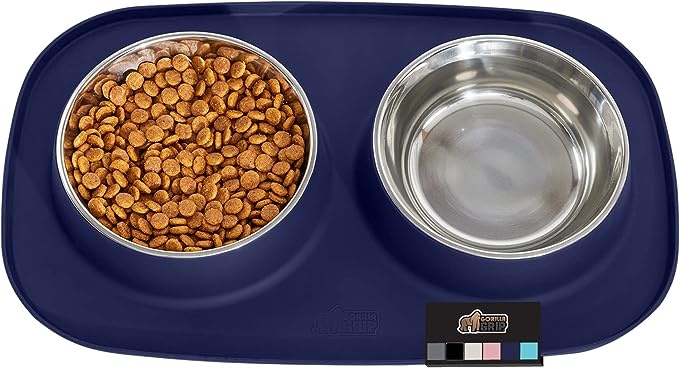
Gorilla Grip 100% Waterproof BPA Free Cat and Dog Bowls Silicone Feeding Mat Set, Stainless Steel Bowl Slip Resistant Raised Edges, Catch Water, Food Mess, No Spills, Pet Accessories, 2 Cup, Navy
About This BUILT TO LAST: durably designed silicone mat and stainless steel bowls are built to last; a convenient finger notch provides easy access to the dishes, making it simple to access and remove the bowls when filling with food or during cleaning NO MESS, LESS STRESS: help prevent spills and messes with the two in one bowls and feeding mat; a raised edge around the border catches overflow and helps contain spills, effectively keeping your pet's mealtime mess off of your floors SLIP AND SCRATCH RESISTANT SILICONE: the mat is constructed from scratch resistant silicone that helps to protect your floors from dragging and scratching; the silicone mat works as a base to keep bowls standing securely in place; we recommend use on clean, dry floors to prevent movement; aggressive eaters may be able to lift or drag mat DISHWASHER SAFE FOOD GRADE MATERIALS: rust resistant stainless steel bowls and 100% silicone mat are dishwasher safe for a fast and easy clean; to wash simply remove the bowls from the mat; we recommend washing bowls on the top rack of your dishwasher; bowls and mat are BPA free and third party tested LARGE CAPACITY BOWLS: feed your pet the perfect portion every time; the stainless steel bowls in silicone mat comes in 5 convenient sizes; 1 cup, 2 cups, 3 cups, 4 cups, and 6 cups, so you can find the best capacity bowl for your pet; 2 cup mat measures 15.7in × 9.7in × 1.7in; consult with a vet or dog food manufacturer to determine the ideal amount of food for your pet Overview Material : Stainless Steel Color : Navy Target Audience : Small Animals, Cat, Dog Brand : Gorilla Grip Product Care Instructions : Clean after Use, Hand Wash Only, Dishwasher Safe
Brand: GorillaGrip
Category: Animals & Pet Supplies > Pet Supplies > Pet Bowls, Feeders & Waterers > Elevated Bowls